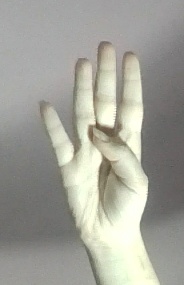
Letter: kaaf